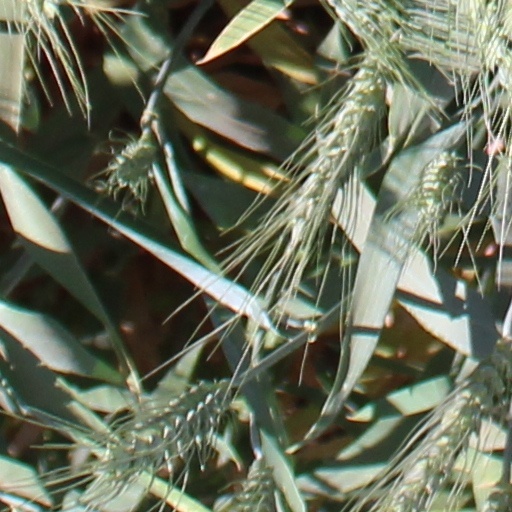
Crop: wheat